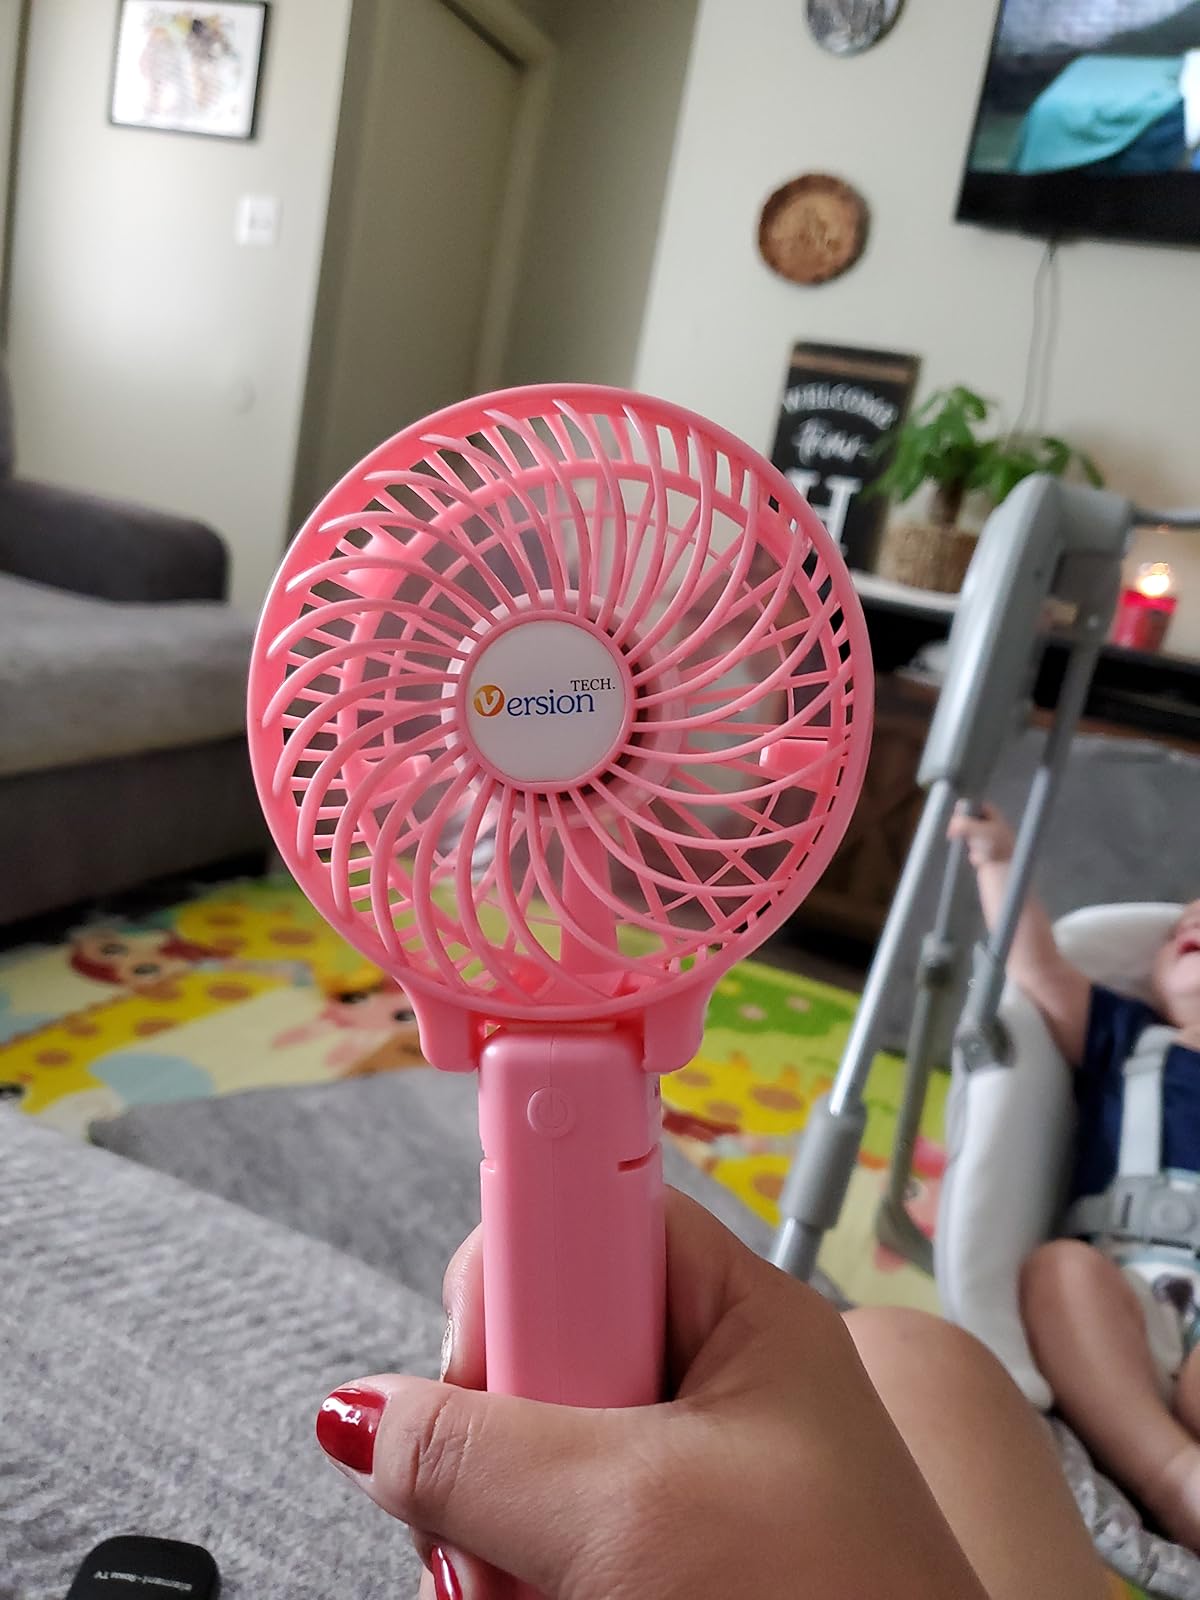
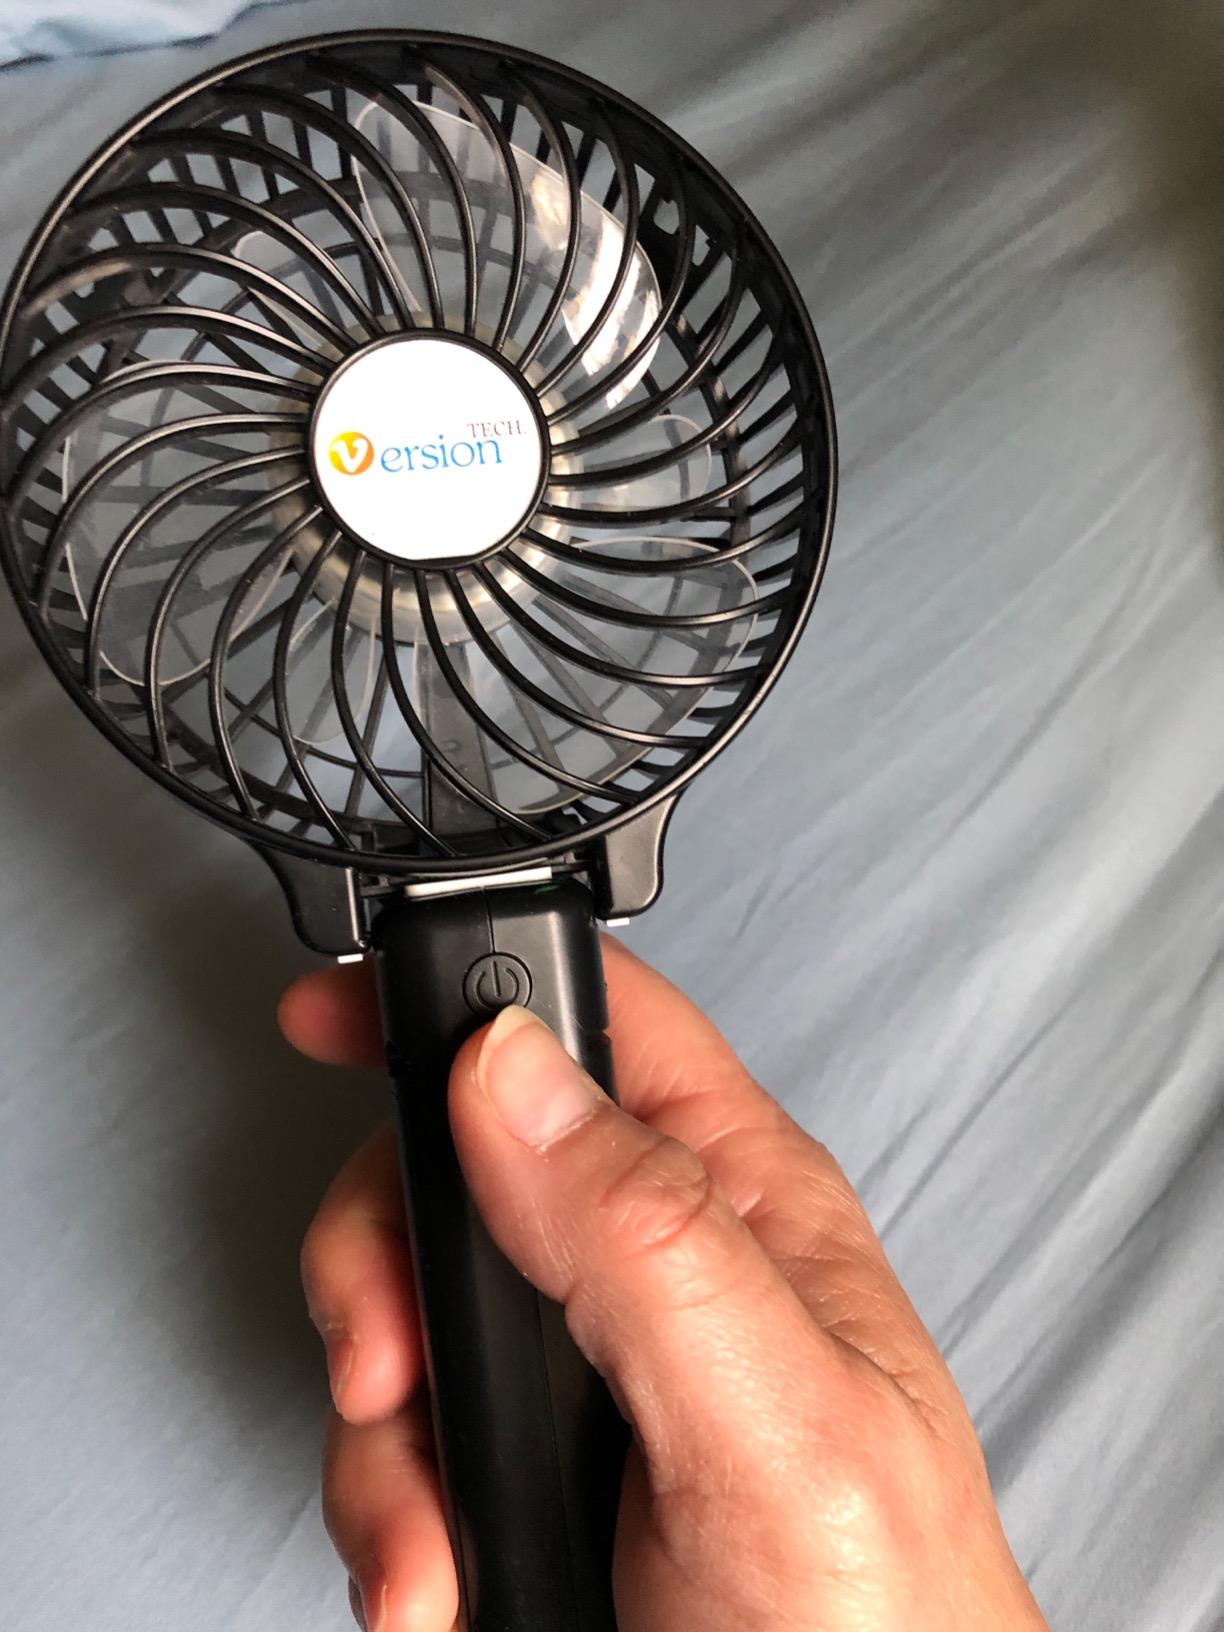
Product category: fan
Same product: no